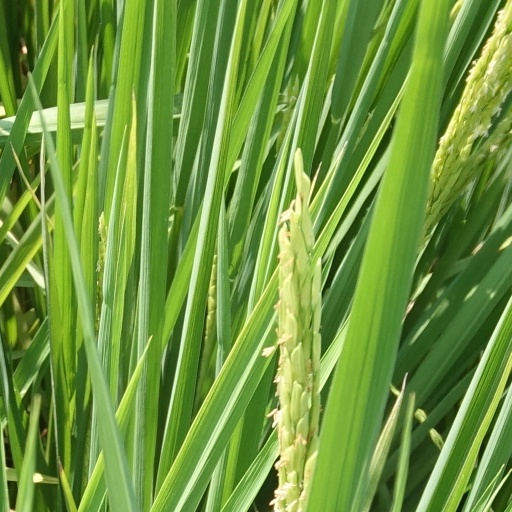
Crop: rice